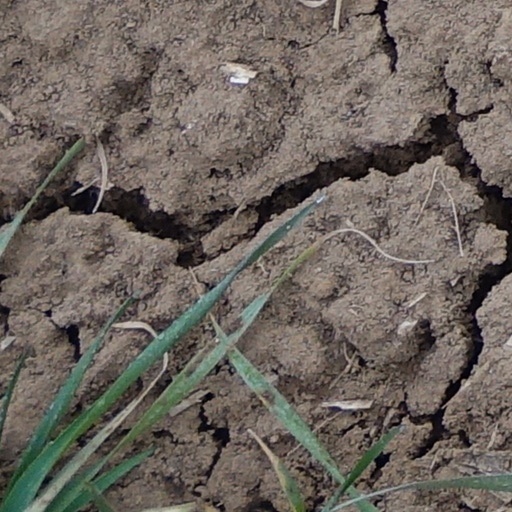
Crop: wheat